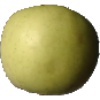
Label: Apple Golden 3